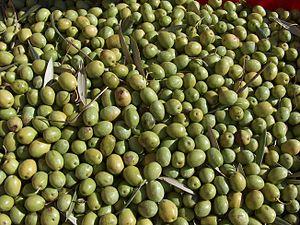
La Bosana est une variété d'olivier dont la culture est répandue en Sardaigne. L'étymologie du nom est incertaine, mais elle pourrait avoir son origine dans la région de Bosa. En tout cas, on peut imaginer que la culture est d'origine espagnole.